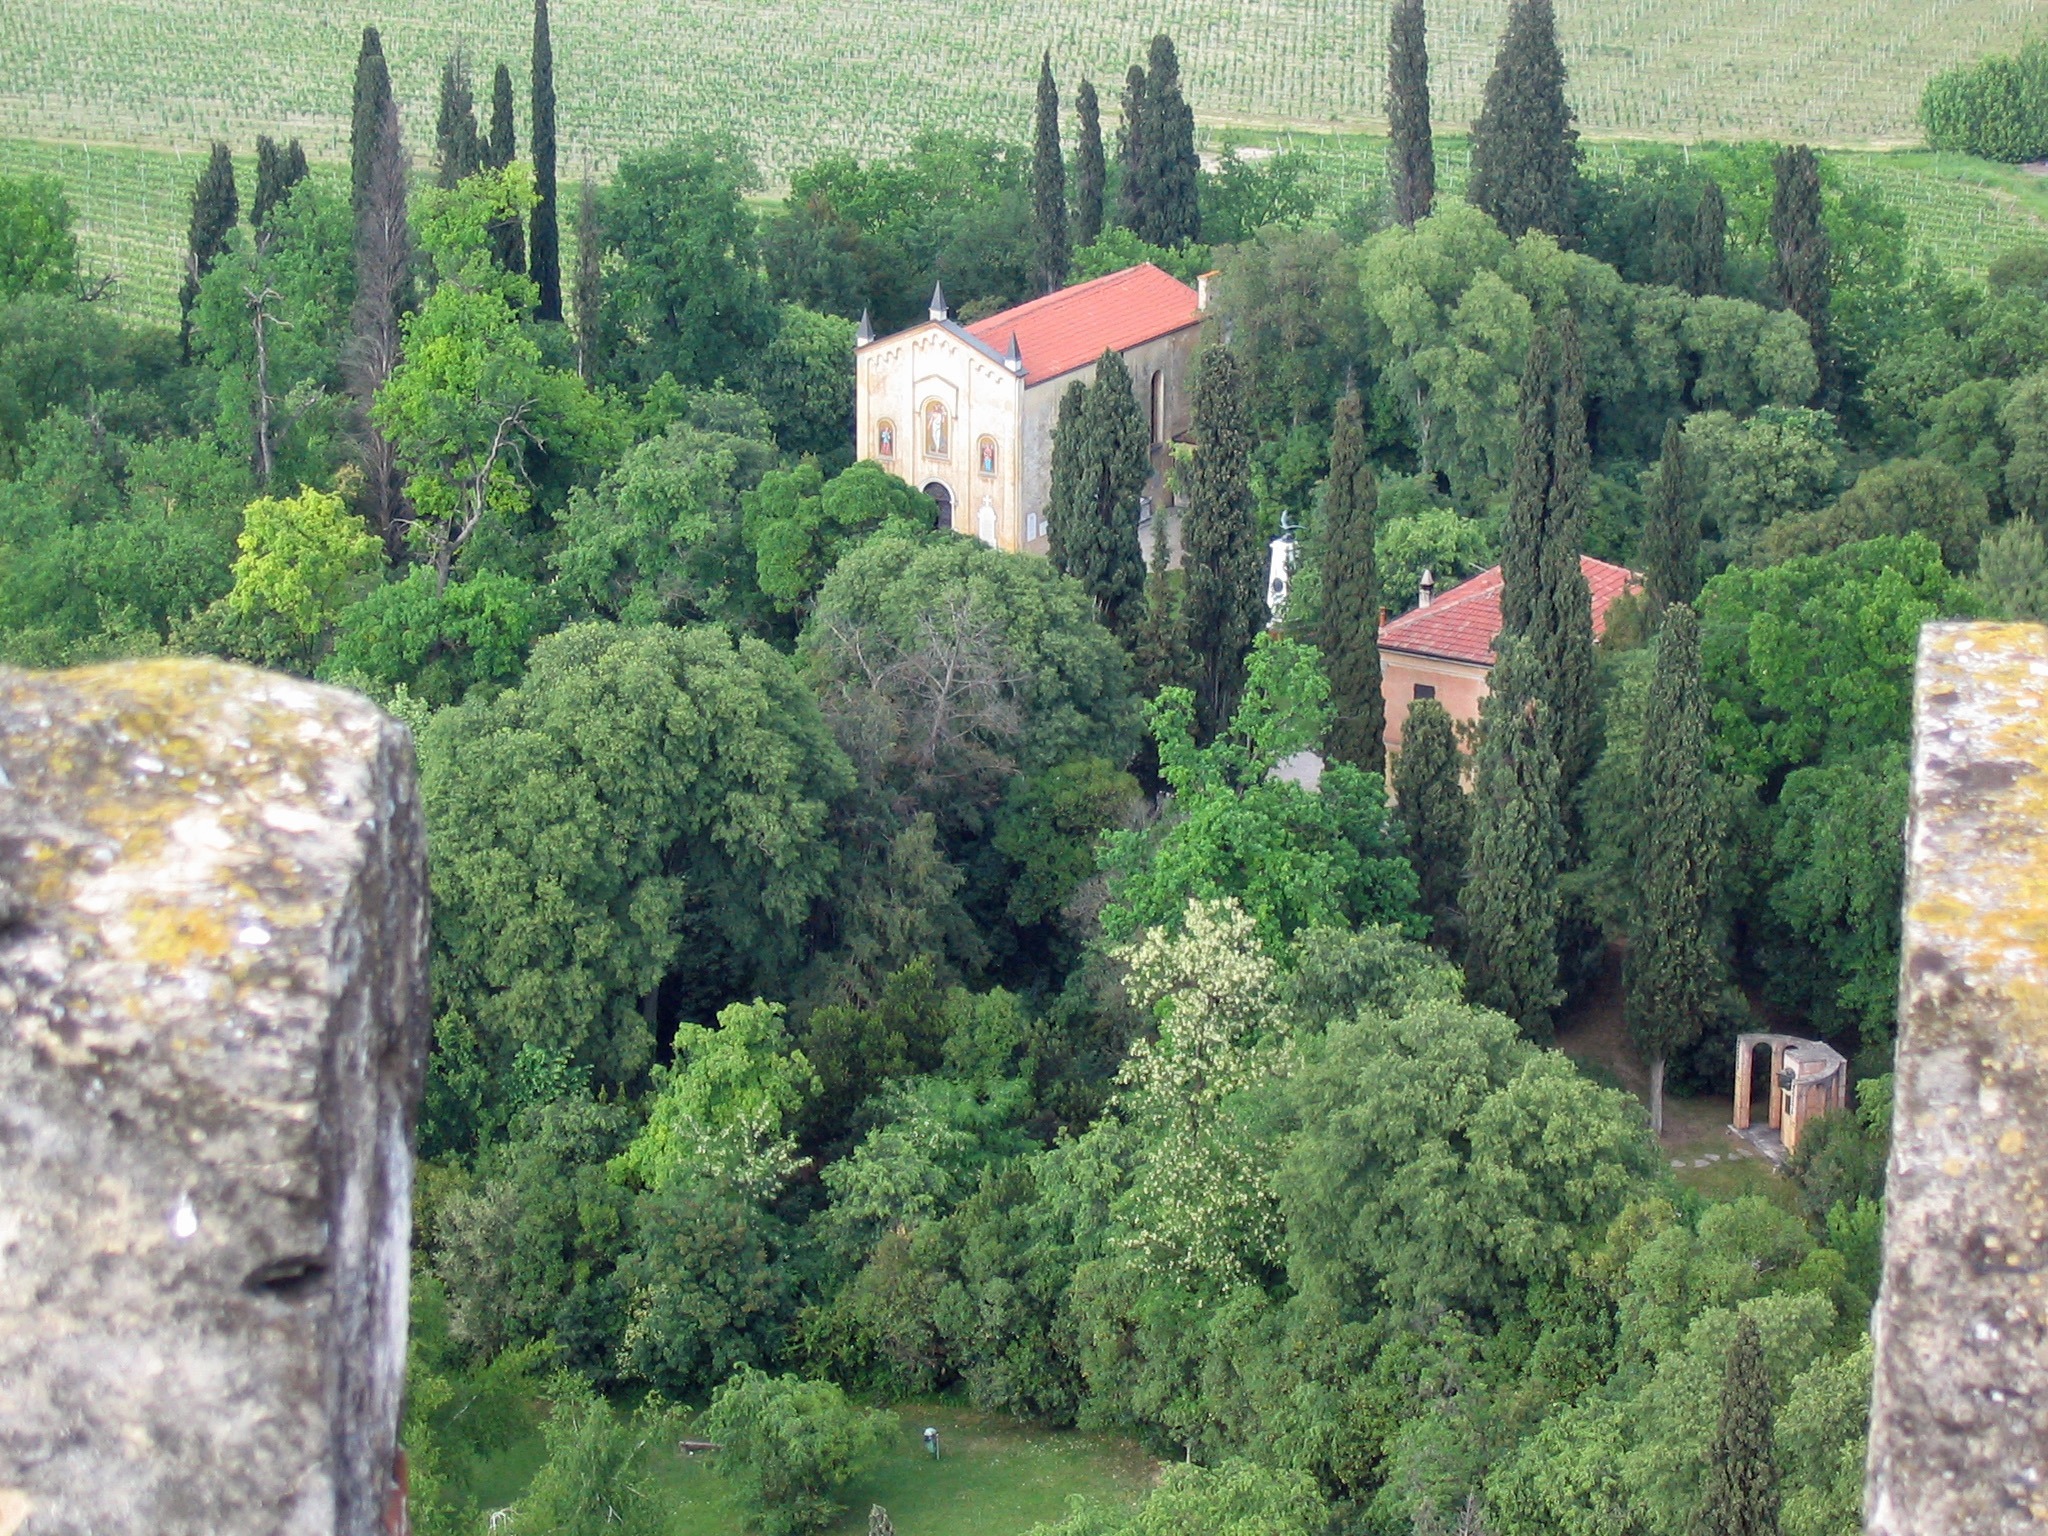
landscape, forest, mountain, building, village, jungle, castle, italy, terrain, ruins, monastery, ecosystem, biome